Thanthu Vitten Ennai

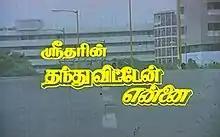
Title card

Thanthu Vitten Ennai is a 1991 Indian Tamil-language romantic drama film starring Vikram and Rohini. This was the last film directed by C. V. Sridhar. It was released on 21 June 1991.